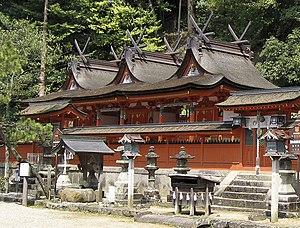
Le nagare-zukuri ou nagare hafu-zukuri est un style architectural traditionnel de sanctuaire shinto caractérisé par un toit à pignon très asymétrique faisant saillie vers l'extérieur sur l'un des côtés non-pignon au-dessus de l'entrée principale pour former un portique. C'est de cette caractéristique que ce style tient son nom. C'est le style le plus commun parmi les sanctuaires dans tout le pays. Le bâtiment a son entrée principale sur le côté parallèle au faîtage du toit, ce qui le fait appartenir au style dit hirairi ou hirairi-zukuri.
Le Kasuga-zukuri est un style architectural traditionnel de sanctuaire shinto qui tient son nom du honden de Kasuga Taisha. Il est caractéristique d'un bâtiment dont la taille est juste de 1 × 1 ken et dont l'entrée située sous le pignon est couverte par une véranda. Dans le cas de Kasuga-taisha, le honden mesure juste 1,9 m × 2,6 m.
L’architecture shinto est celle des sanctuaires shinto japonais.